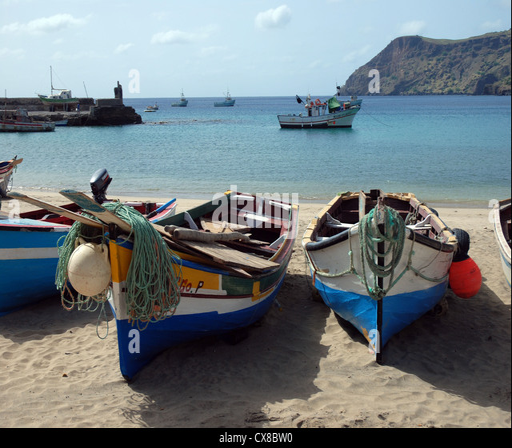
brightly painted wooden fishing boats